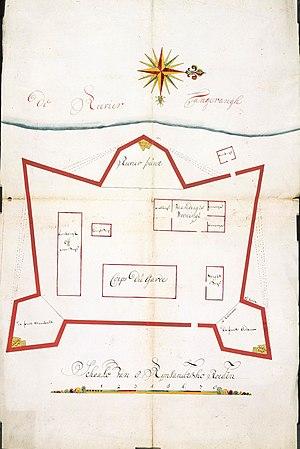
Tangerang est une ville d'Indonésie dans la province de Banten, située à environ 20 km à l'ouest de Jakarta. Elle a le statut de kota.